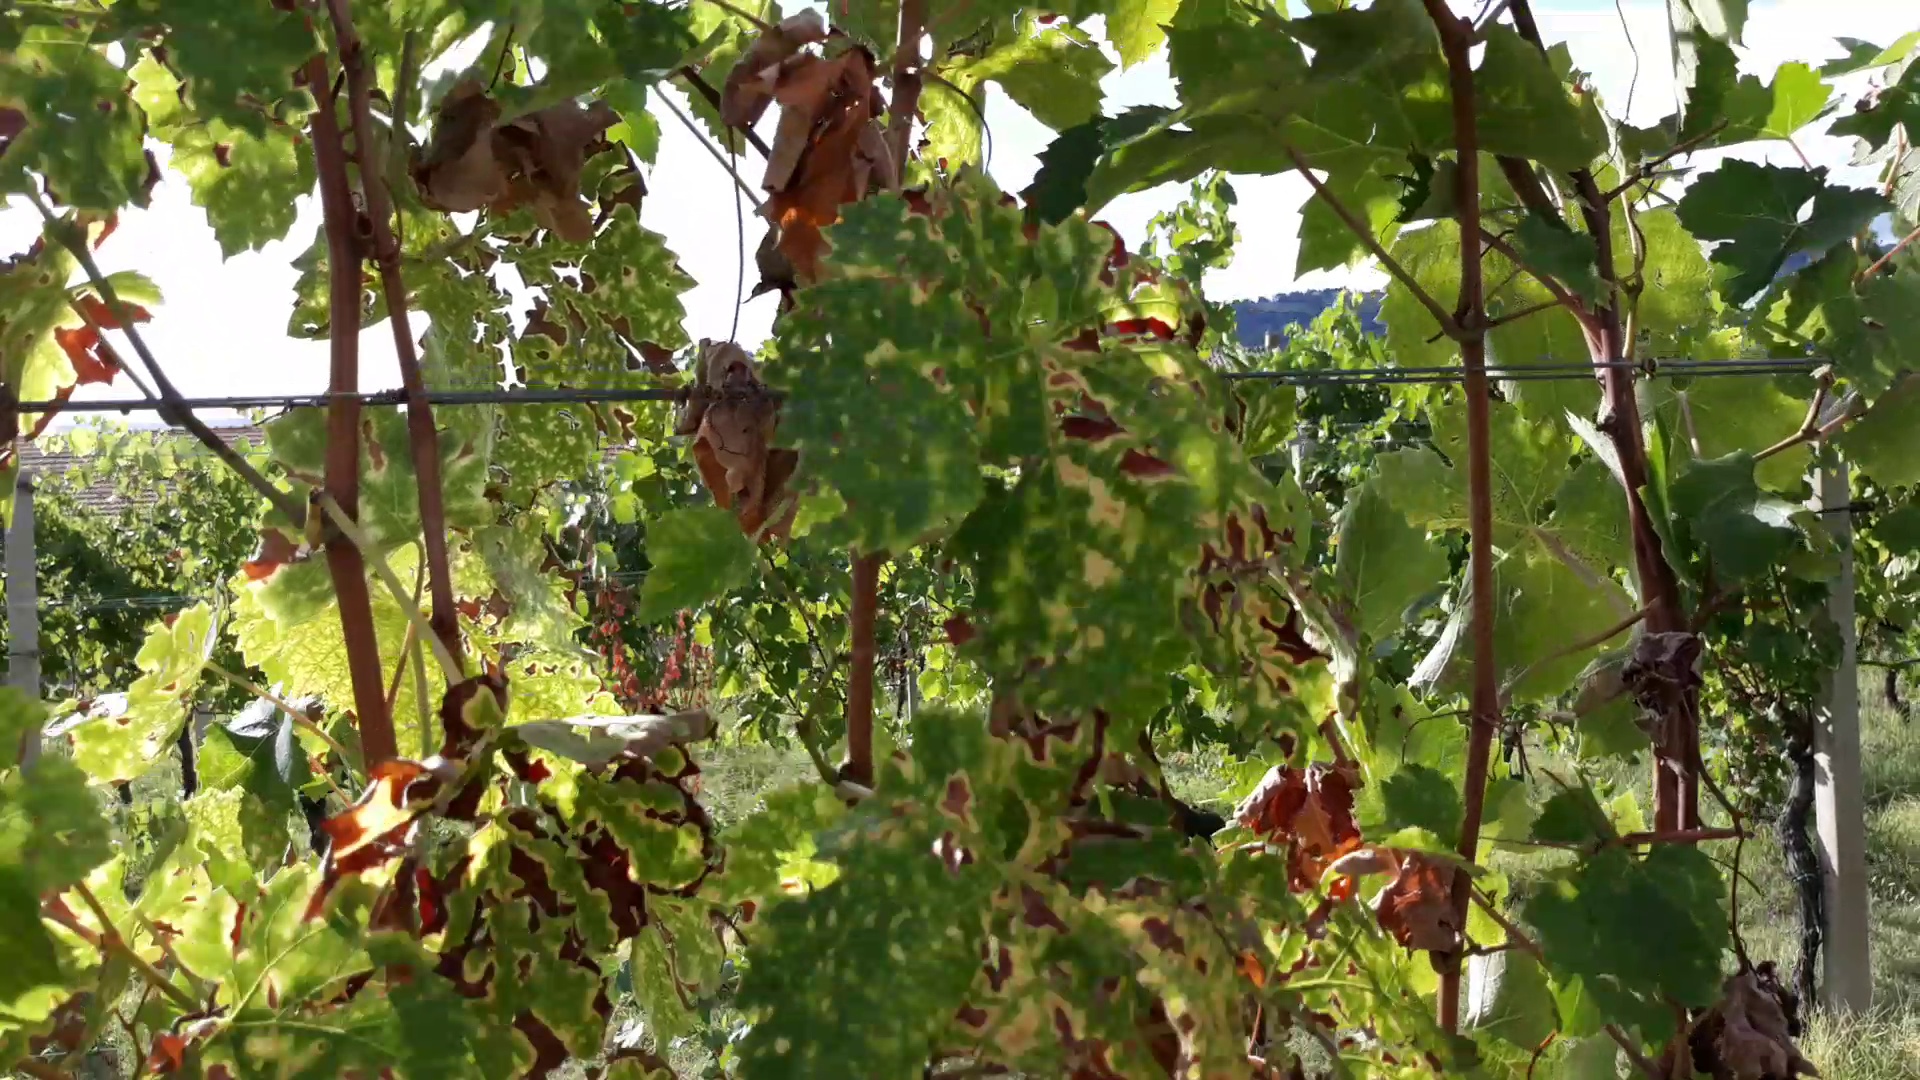
Label: esca